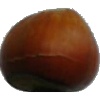
Label: nut_forest